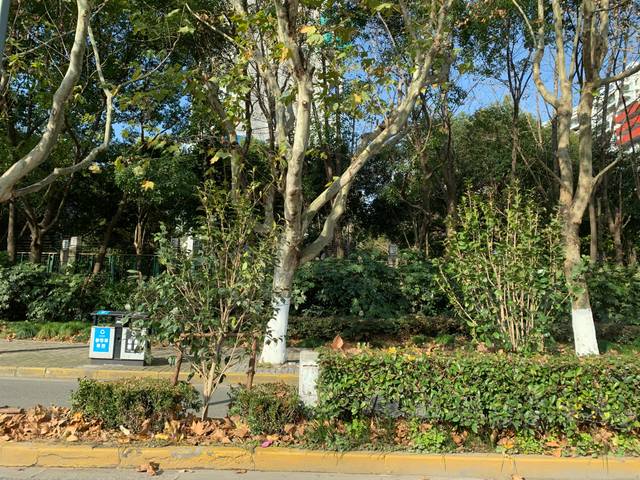
Region: China
Coordinates: 31.215, 121.538